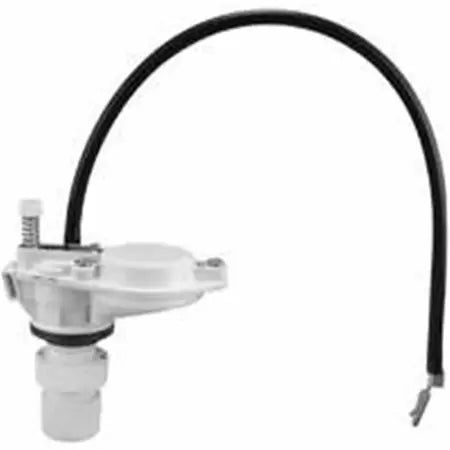
Plumb Pak  Mini Pilot Toilet Fill Valve
Fill Valve Features: Low Profile Design Fits Standard 2 Piece Toilets Twist Knob Adjustment for Water Level Control Quiet Operation Includes: Metal refill tube clip Rubber Cone Washer Rubber Refill Tube Plastic Lock Nut Plastic Washer
Brand: Plumb Pak
Category: Hardware > Plumbing > Plumbing Fixture Hardware & Parts > Toilet & Bidet Accessories > Ballcocks & Flappers > Ballcocks